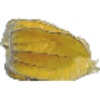
Label: Physalis with Husk 1